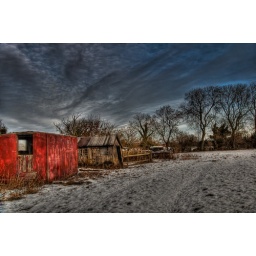
Spotted this while walking the dog up Jagger Lane in melsonby - the HDR has really brought it out.